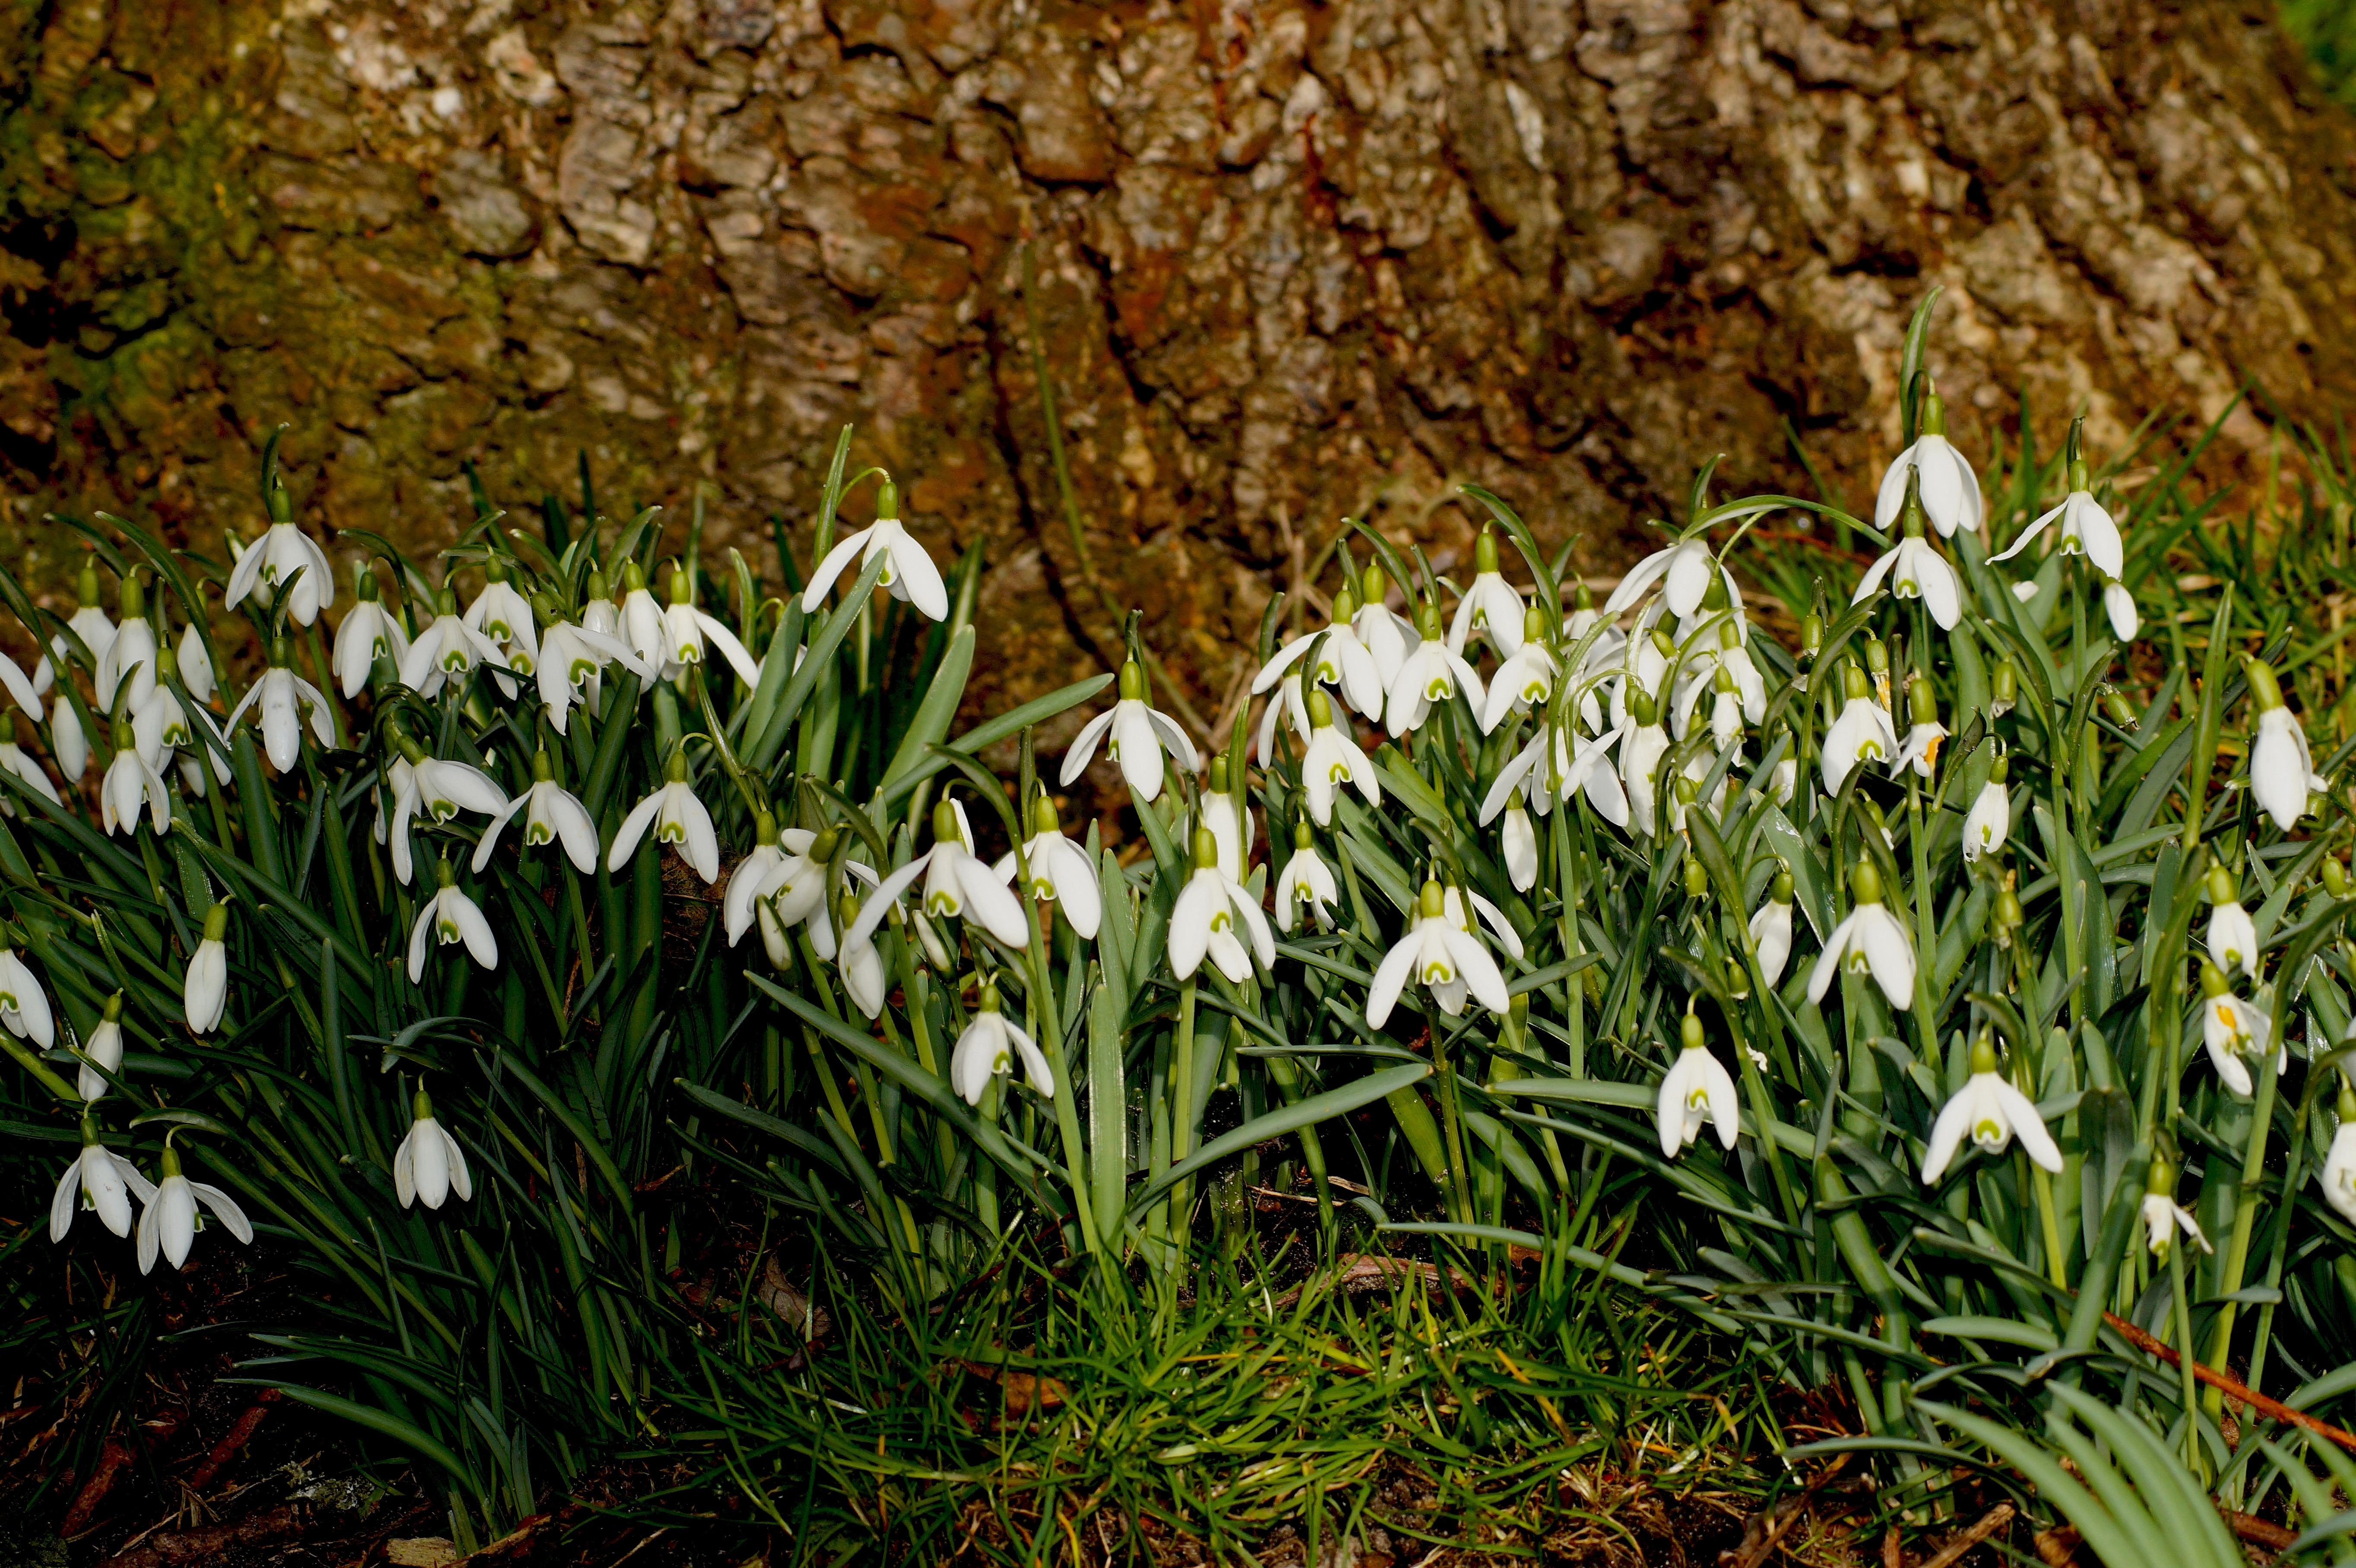
nature, grass, blossom, plant, meadow, flower, bloom, soil, botany, garden, close, flora, wildflower, narcissus, crocus, snowdrop, woodland, february, galanthus, flowering plant, signs of spring, grass family, land plant